Hyllestad Church

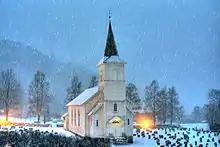
Hyllestad Church

The earliest existing historical records of the church date back to the year 1322, but the church was not new that year. Legend has it that Olav Kyrre may have built a church here in the 11th century, but there is no evidence to prove this. The first known church building in Hyllestad was likely a wooden stave church that was located at the Hyllestad farm, about northeast of the present location at the foot of the mountain ("the church mountain"). The exact date of the original construction is not known, but the baptismal font in the church is dated from the 12th century, so it is quite possible the church was built at that time. In 1681, the old building was torn down and replaced by a timber-framed long church. The new church had a nave that measured and a choir that measured . The church had a tower about the church porch. In 1720, the church received a new tower spire.